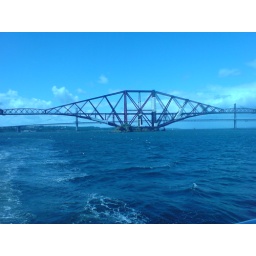
forth rail bridge from a boat in twilight scotland